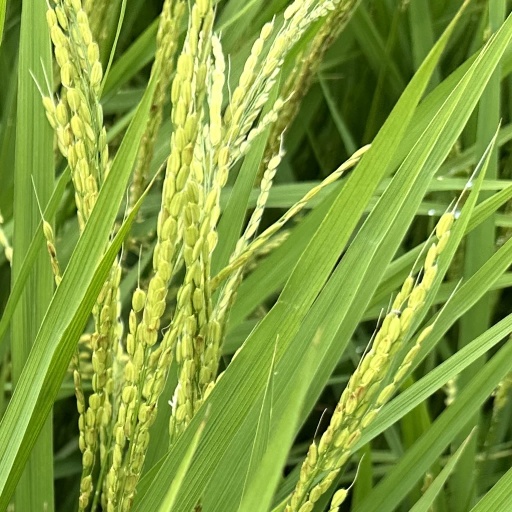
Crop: rice